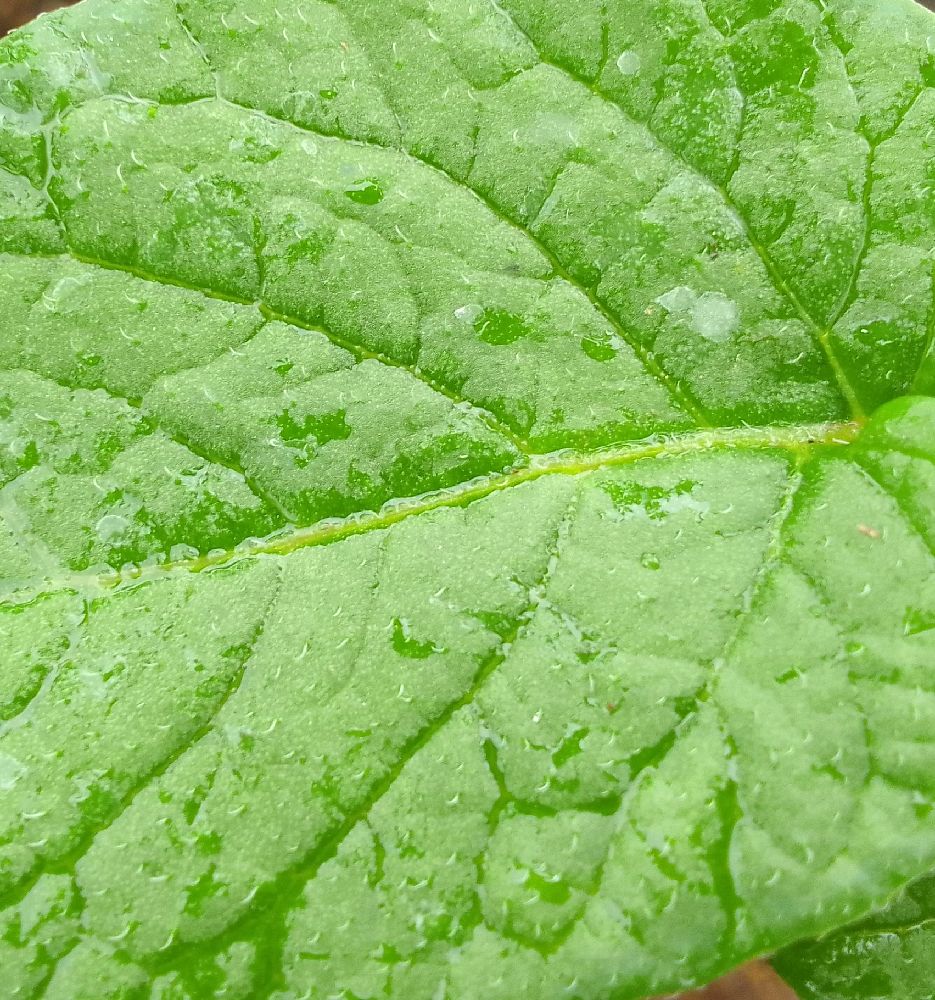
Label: Healthy